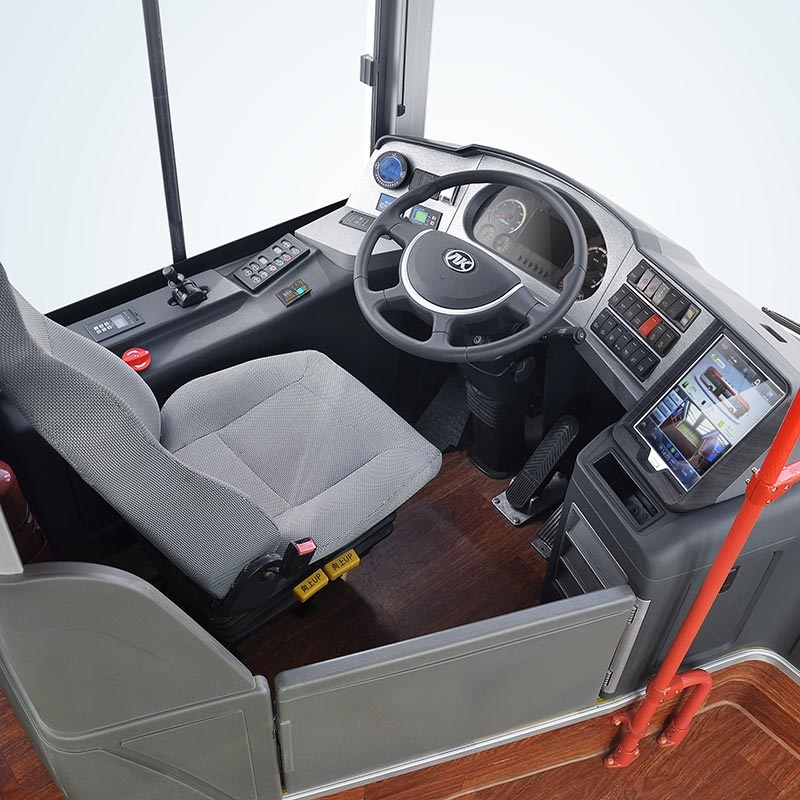
8M Electric Mini Bus with Long Driving Range
Brand: Ankai
Ankai 8M Electric Mini Bus with Long Driving Range: Smart, Lightweight, and Efficient Discover the Ankai 8M Electric Mini Bus with Long Driving Range , a cutting-edge addition to Ankai’s electric bus lineup. Designed with a smart and lightweight engineering approach, this mini bus offers a spacious and comfortable driving environment, enhanced by multiple intelligent driving technologies. Perfect for modern urban transportation needs, the G9 Series ensures efficiency, reliability, and an exceptional passenger experience. Ultra-Low Power Consumption and Extended Range • Lightweight Design : The monocoque body structure, combined with a multi-dimensional lightweight design of motors, batteries, and interior and exterior trims, significantly reduces the overall vehicle weight. This optimization enhances energy efficiency and performance. • Extended Driving Range : Leveraging system integration and optimization from the National Electric Bus System Integration Engineering Technology Research Center, the 8M Electric Mini Bus achieves ultra-low power consumption and a longer driving range, ensuring reliable performance for daily routes. • Large-Capacity Battery : Powered by a 163.36 kWh lithium battery, the bus delivers a robust and sustainable energy source, supporting up to 300 km without A/C and 250 km with A/C. Stylish and Modern Appearance • Dynamic Exterior Design : The large curved front design exudes strength and power, complemented by V-shaped lines that add a dynamic and smooth aesthetic to the bus’s facade. • Integrated Molding : The top decorative cover features an integrated molding design that seamlessly links with the body structure and pattern, creating a harmonious and visually appealing exterior. • Panoramic Windows : Large-format glass windows extend to the rear, providing passengers with wide views and ample natural lighting, enhancing the overall sightseeing experience. Spacious and Comfortable Interior • High Passenger Capacity : With seating configurations of 63/13-28 and 53/13-28 , the 8M Electric Mini Bus accommodates a large number of passengers comfortably, making it ideal for busy urban routes. • Maximized Interior Space : The interior boasts a maximized net height and spacious aisle width, promoting better air circulation and maximizing passenger space for a more comfortable journey. • Ergonomic Seating : Comfortable airbag seats designed to fit the natural curves of the human body ensure a relaxing and enjoyable experience for all passengers. • Reasonable Switch Layout : An intelligently designed switch layout enhances driver comfort and operational convenience, reducing fatigue during long drives. Advanced Safety and Convenience Features • Driver’s Comfortable Space : The fully enclosed cockpit provides drivers with an independent and undisturbed driving space, enhancing safety and reducing distractions. • Intelligent Driving Technologies : Equipped with multiple intelligent driving technologies, including vehicle electrophoresis and a reversing monitor, the bus ensures smooth and safe operations. • Optional Safety Systems : • Driver Fatigue Identification and Pre-Warning System : Utilizes image-based biometric identification technology to monitor fatigue characteristics from multiple areas of the driver’s face. Upon detection, sound-light and vibration alarms alert the driver to prevent accidents. • Lane Departure and Front Collision Pre-Warning System : Automatically issues sound and light warnings in case of unintended lane departures or maintaining too close a distance from the vehicle ahead, prompting corrective actions to prevent potential collisions. Eco-Friendly Operation • Pure Electric Powertrain : Driven entirely by a 163.36 kWh lithium battery and ZF Motors , the 8M Electric Mini Bus operates with zero emissions, contributing to a cleaner and more sustainable environment. • Silent Operation : The fully electric motor ensures a completely silent ride, reducing noise pollution and providing a peaceful journey for passengers. • Energy Efficiency : Advanced battery management and electric drive systems optimize energy usage, extending the bus’s range and reducing operational costs. Specifications at a Glance • Price : Inquire for pricing • Motor : 80/150 kW ZF Motor • Battery Capacity : 163.36 kWh lithium battery • Range : Up to 300 km (with A/C) / 250 km (without A/C) • Top Speed : 100 km/h • Seats : 63/13-28 or 53/13-28 • G.V.W : 13,000 kg • Dimensions : 8,005 mm (L) x 2,350 mm (W) x 3,000 mm (H) (up to 3,100 mm ) • Wheelbase : 4,450 mm • Suspension : Front: 1,825 mm / Rear: 1,730 mm (Leaf Spring Suspension) • Tires : 245/70R19.5 , 9R22.5 • Body Frame : Monocoque • A/C : Overhead A/C , Cooling Capacity 20,000 Kcal/h • Heater : Optional • TV : Optional • Passenger Door : Pneumatic Swing Door • Other Features : Vehicle Electrophoresis , Reversing Monitor Why Choose the Ankai 8M Electric Mini Bus with Long Driving Range? • Smart and Lightweight Design : Optimized for efficiency and performance with a focus on reducing power consumption and extending driving range. • Spacious and Comfortable : Designed to provide a comfortable and enjoyable journey for a large number of passengers with ergonomic seating and ample interior space. • Advanced Safety Features : Equipped with intelligent driving technologies and optional safety systems to ensure the highest levels of safety for both drivers and passengers. • Eco-Friendly Operation : Fully electric powertrain with zero emissions contributes to a cleaner environment and reduces operational costs. • Durable and Reliable : Built with Ankai’s advanced monocoque technology, ensuring high stiffness and torsion resistance for long-lasting performance. Experience Sustainable and Efficient Urban Mobility Today Transform your urban transit services with the Ankai 8M Electric Mini Bus with Long Driving Range . Embrace unmatched performance, innovative technology, and sustainable design to elevate your passenger transportation services.
Category: Vehicles & Parts > Vehicles > Motor Vehicles > Commercial Vehicles > Buses > Minibuses